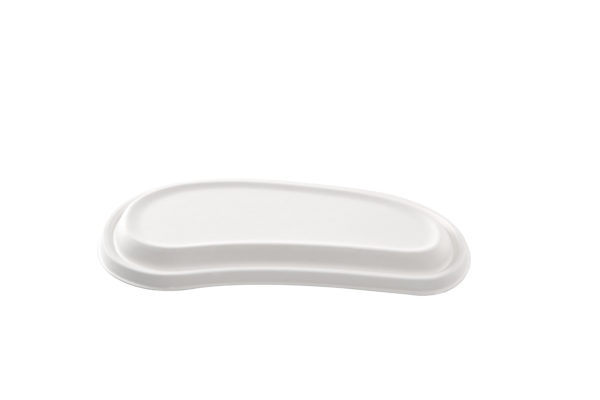
EKO WING BOWL LID 750ml (8*15)
Pack Units 15 Box Packs 8 Product dimensions Unit height: 20 Unit width: 150 Diameter: Unit length: 250 EAN 8436557252555 CATEGORÍA Packaging LIFE CYCLE Compostable MATERIAL Sugar cane CANAL DE VENTA Horeca Contact us
Brand: Betik
Category: Home & Garden > Kitchen & Dining > Food Storage Accessories